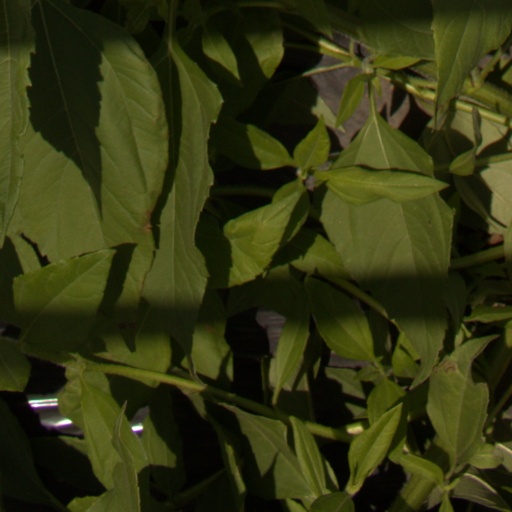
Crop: Jerusalem artichoke